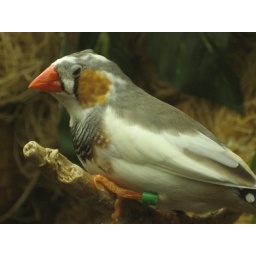
Bird in the bird cage at nursing home while we were visiting Sonja's great grandmother.